Container compression test

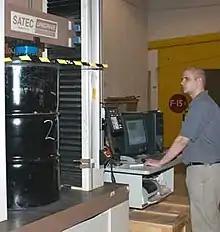
Compression test for steel drum

The container compression test measures the compressive strength of packages such as boxes, drums, and cans. It usually provides a plot of deformation vs compressive force.